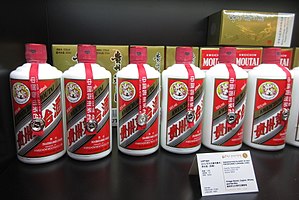
Kweichow Moutai Company
Kweichow Moutai Company Limited er en kinesisk fødevarevirksomhed. Virksomheden er specialiseret i fremstilling og salg af Maotai likør, sammen med fremstilling af drikkevarer, madvarer og emballager. Den statsejede virksomhed har hovedsæde i Renhuai i Guizhou.